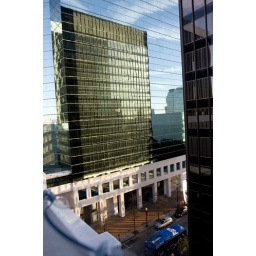
The BB&amp;amp;T building reflected in the Norfolk Southern tower in downtown Norfolk, VA.